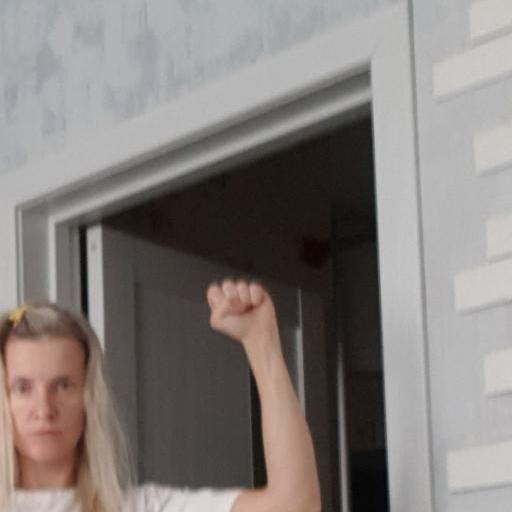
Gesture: fist